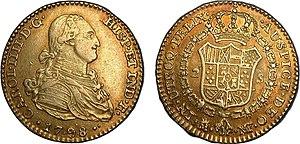
Charles IV, né le 11 novembre 1748 à Portici et mort le 20 janvier 1819 à Rome, est roi d'Espagne du 14 décembre 1788 au 19 mars 1808. Second fils de Charles III et de Marie-Amélie de Saxe, il devient l'héritier du Trône lorsque son frère aîné, Philippe-Antoine, fut exclu de la succession en août 1759 pour déficience mentale aggravée.